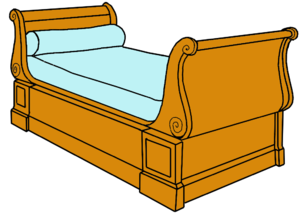
Lit bateau de style Louis philippe
Le style Louis-Philippe est un style de mobilier français en vogue sous le règne de Louis-Philippe qui influence aussi l'architecture.